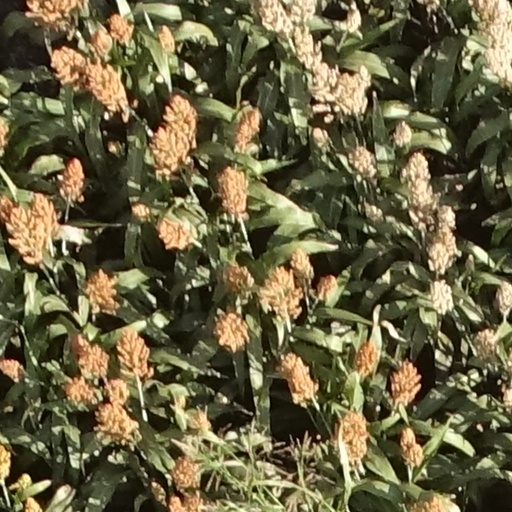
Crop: sorghum